Roger Mobley

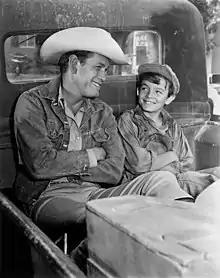
Mobley with Earl Holliman in "The Wide Country" (1962)

Mobley (pronounced "Mahbley") sang with his older brother and sister in The Little Mobley Trio in Texas where the family then lived. After moving to California when Mobley was six or seven, the trio appeared on the "Ted Mack's Original Amateur Hour" with disappointing results.